Maren Baumbach

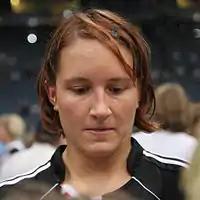
Maren Baumbach (2008)

Maren Baumbach (born 14 January 1981 in Stuttgart) is a German handball player. She played for the Danish club FCK Handball, as well as TuS Metzingen, TuS Eintracht Minden, DJK/MJC Trier and VfL Sindelfingen in Germany.